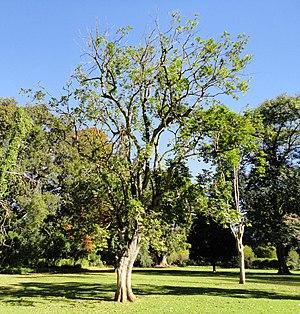
Caesaria est un genre de plantes dicotylédones.